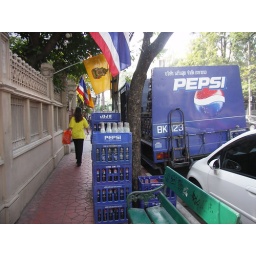
at least it's in recycleable glass bottles